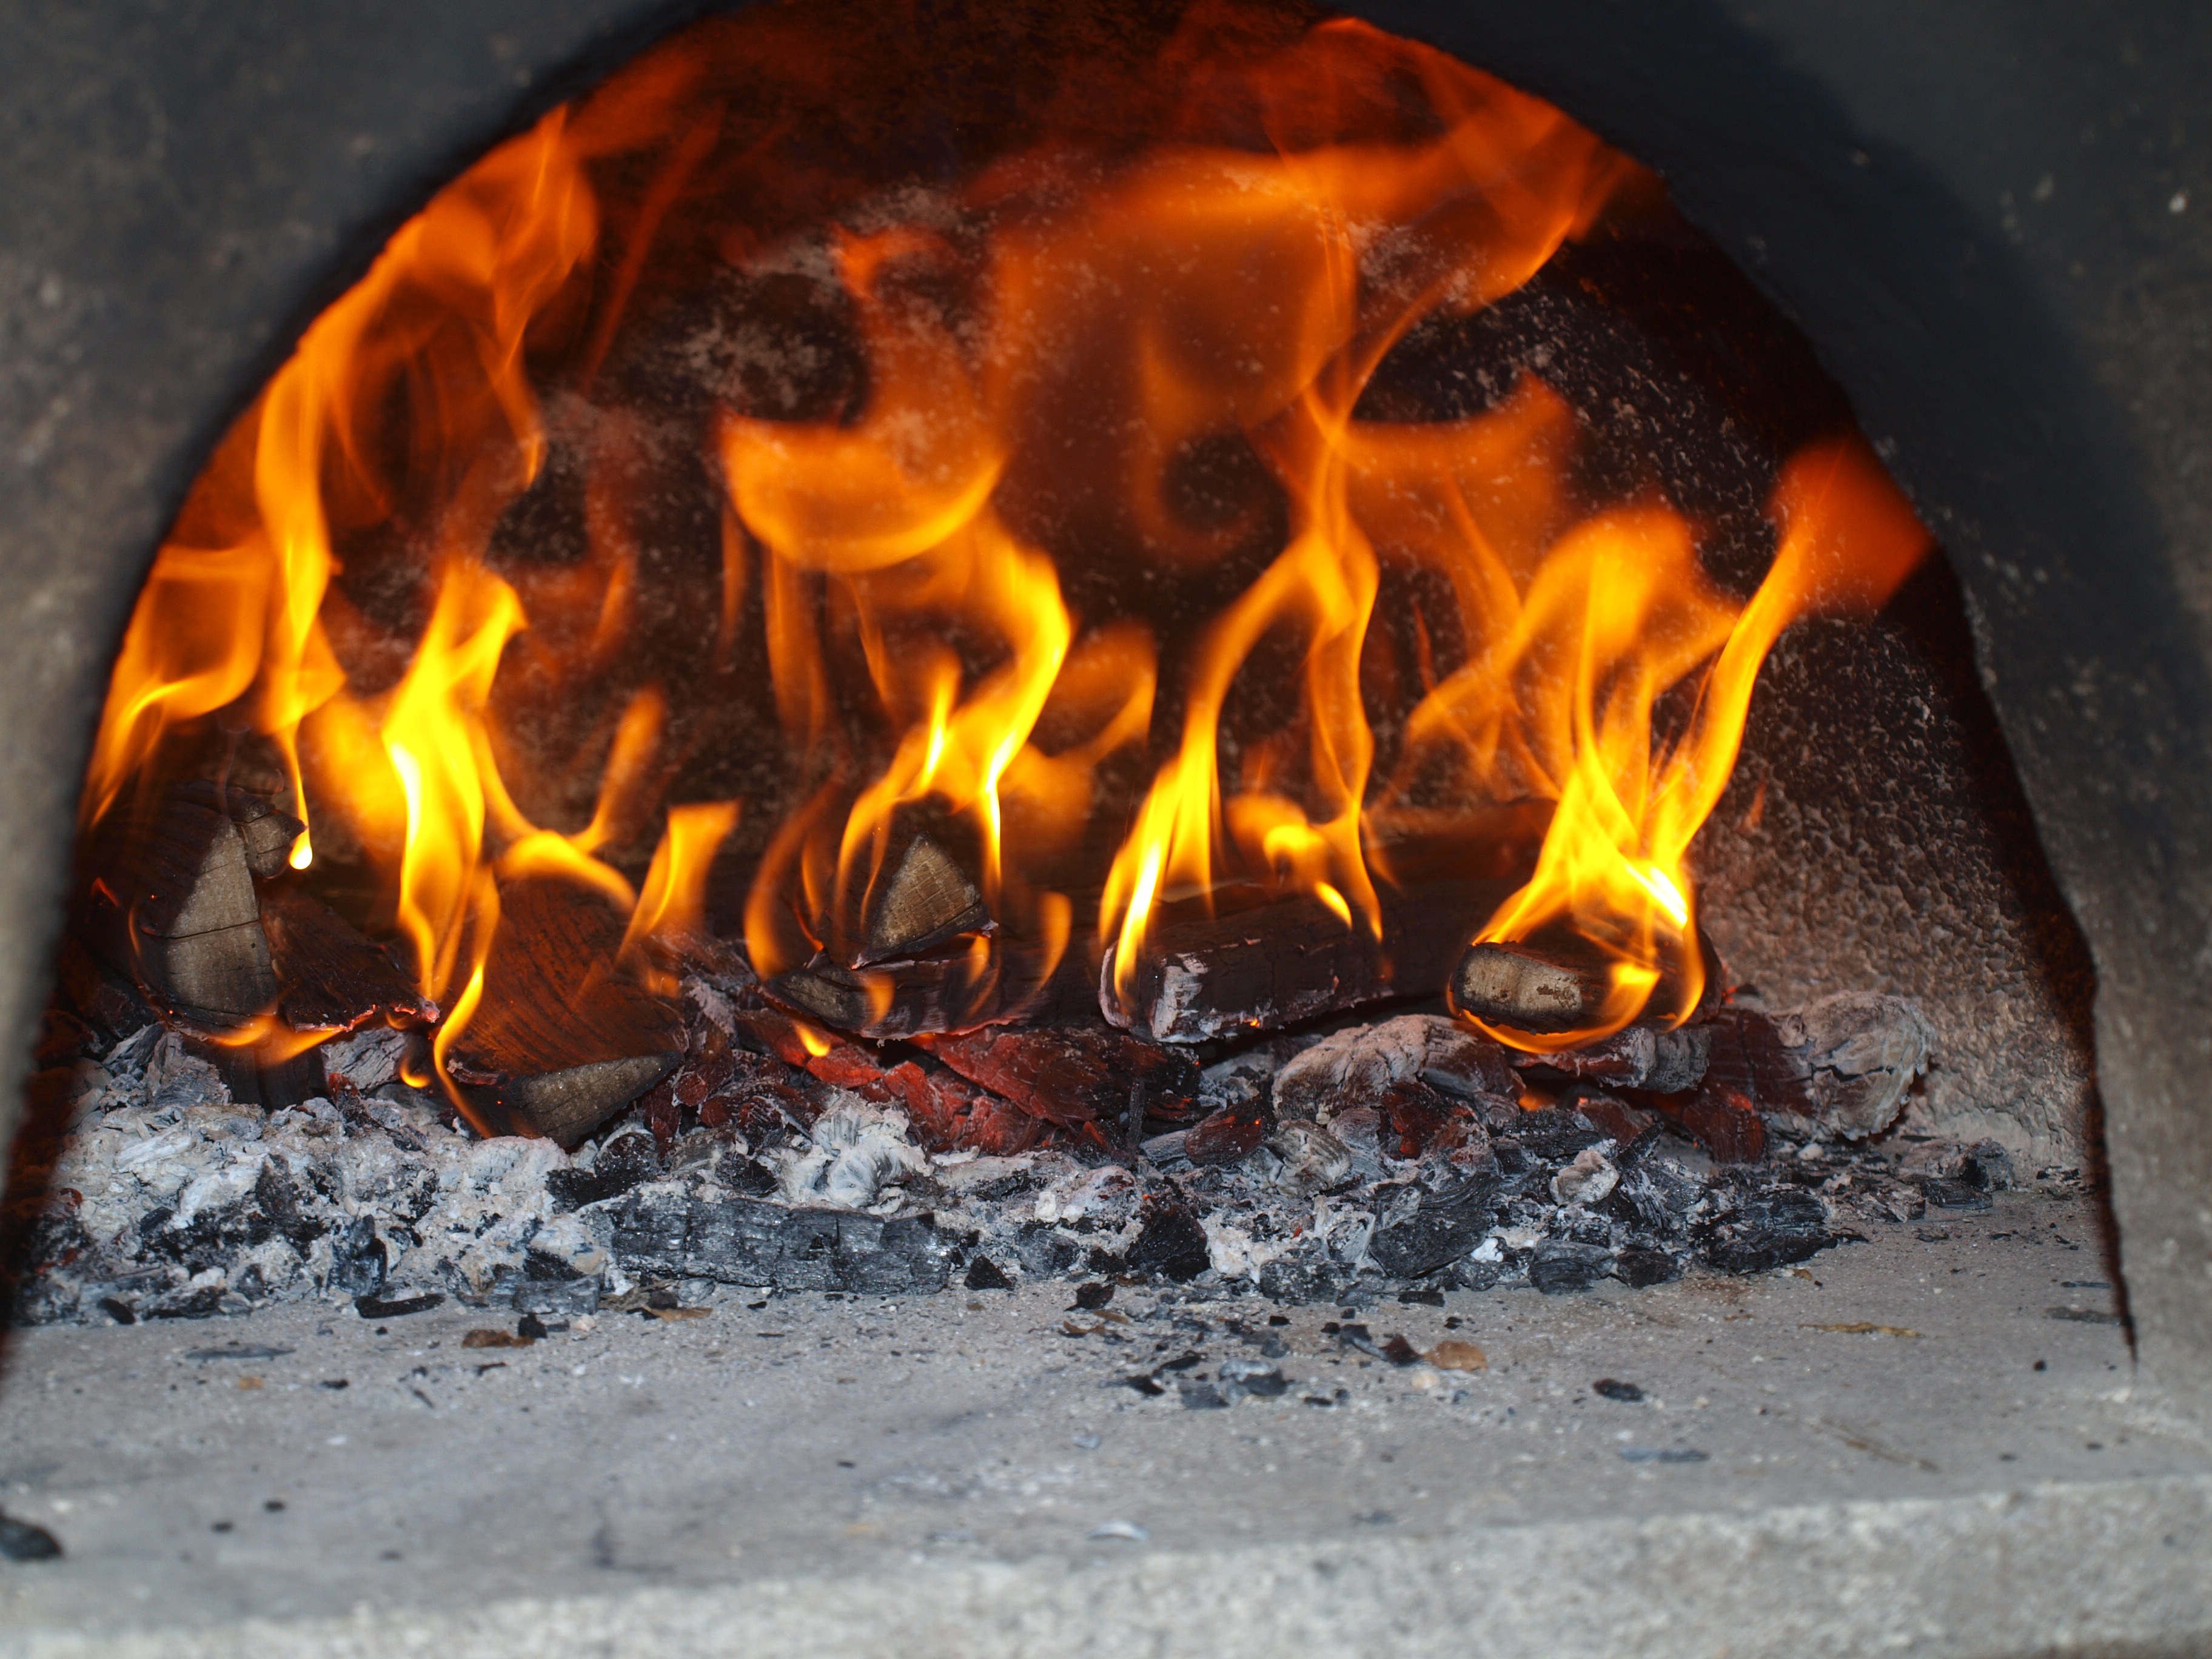
stone, flame, fire, campfire, pizza, hearth, pizza oven